Simone Oldenburg

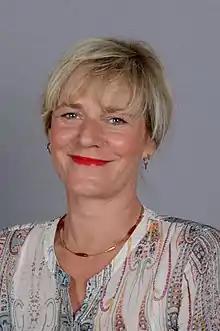
Oldenburg in 2017.

Simone Oldenburg (born 22 March 1969) is a German politician of The Left who has been Deputy Minister-President of Mecklenburg-Vorpommern since 2021. She has been a member of the Landtag of Mecklenburg-Vorpommern since 2011, and served as parliamentary leader of The Left since September 2016. Since June 2018, she has also been co-deputy leader of the federal party. Oldenburg was The Left's lead candidate for the 2021 state election.